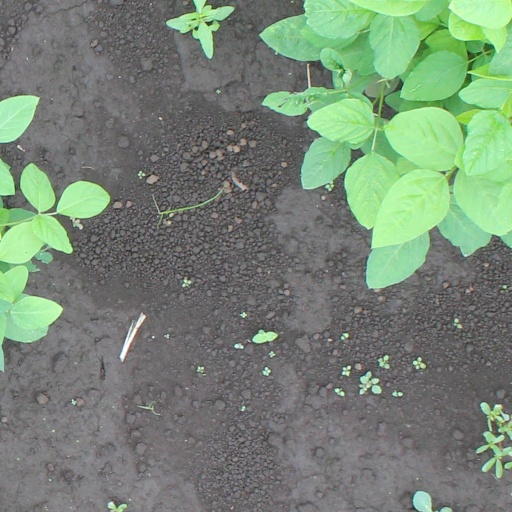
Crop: soybean